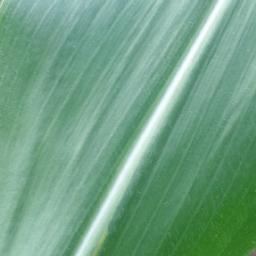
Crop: corn
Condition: (maize)_healthy